Flavor cocoa

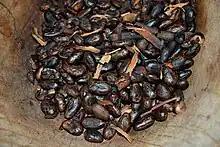
Toasted cocoa beans

Flavor cocoa or fine cocoa are cocoa beans that are sold at a premium, contrasted with bulk cocoa.